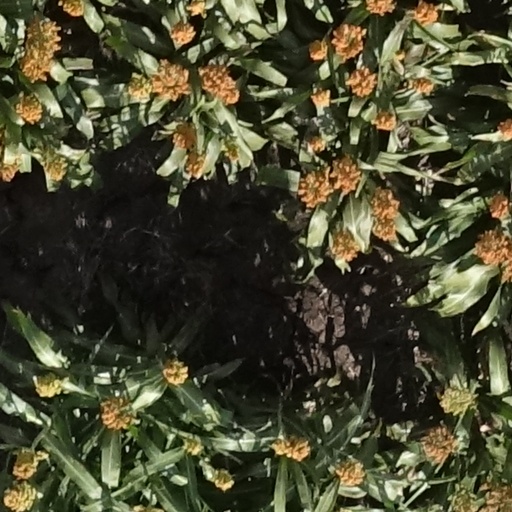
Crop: sorghum